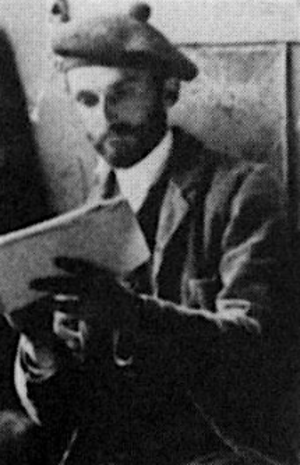
Arthur Wesley Dow
Arthur Wesley Dow var amerikansk maler, trykker, fotograf og indflydelsesrig kunstlærer.